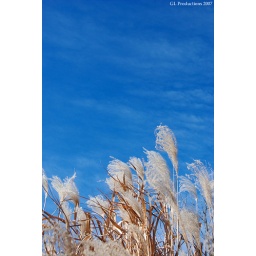
I'm not sure what these plants are but they are everywhere in this field where I took this shot in DC.